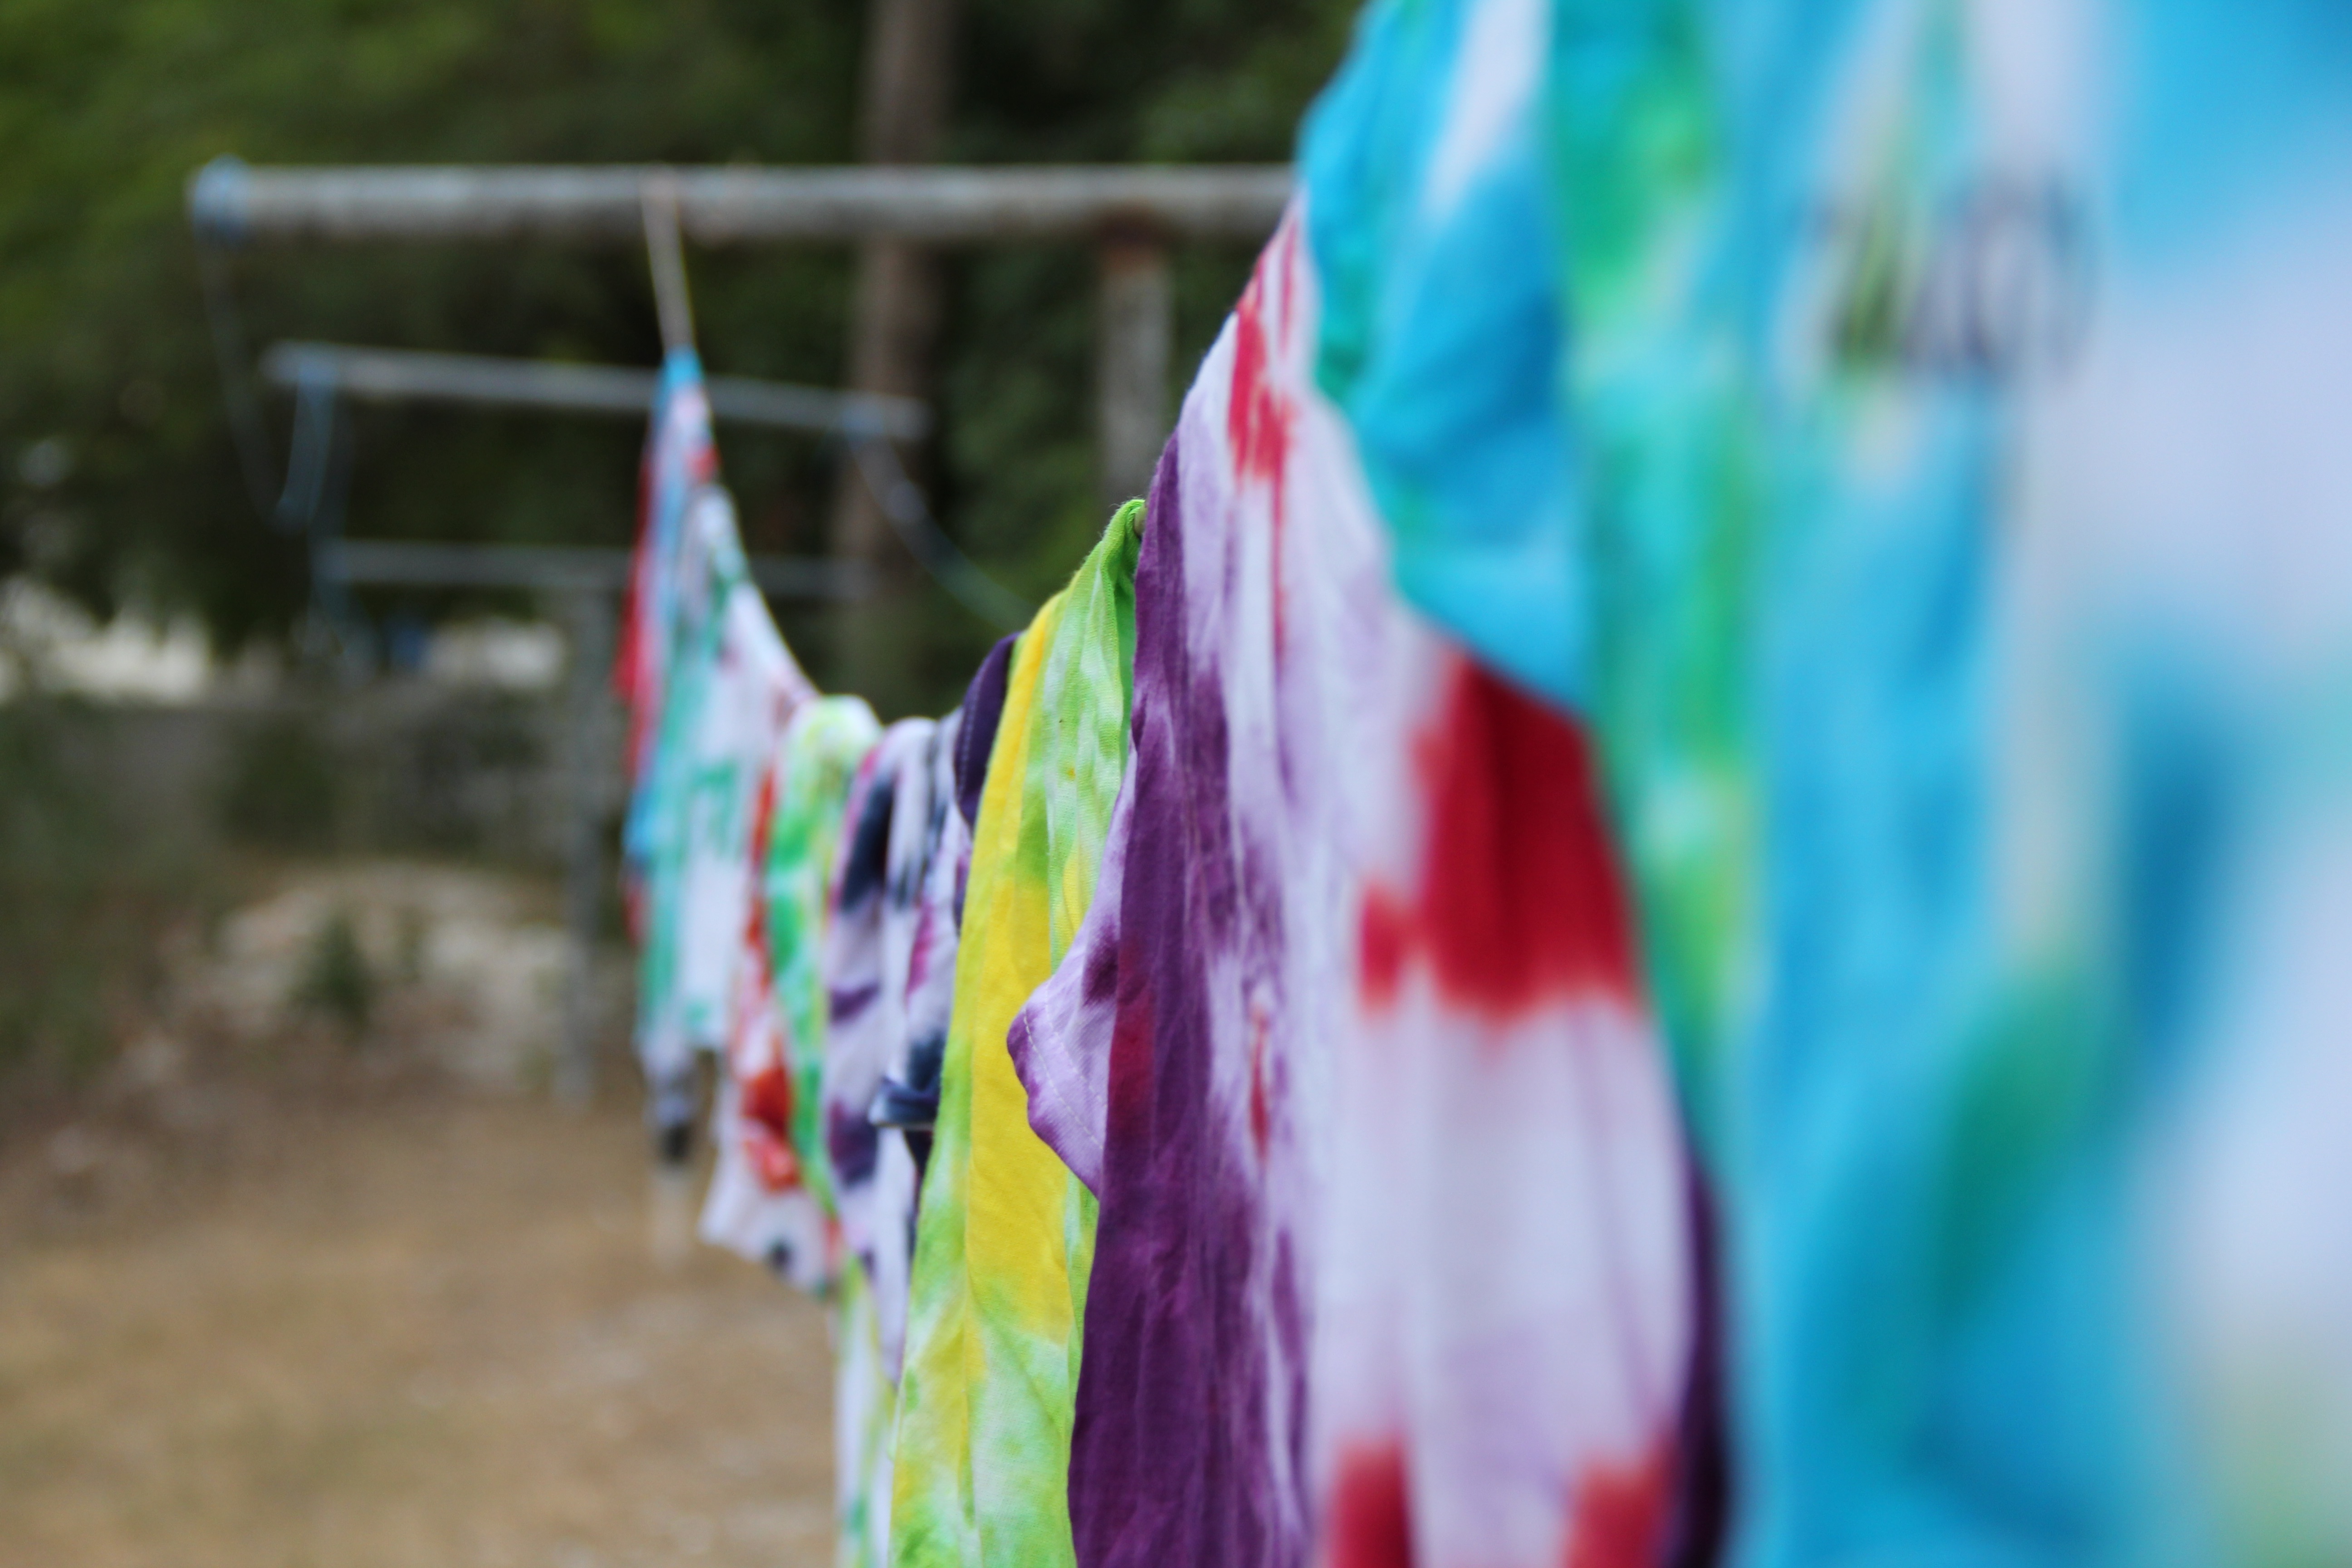
flower, spring, green, red, color, blue